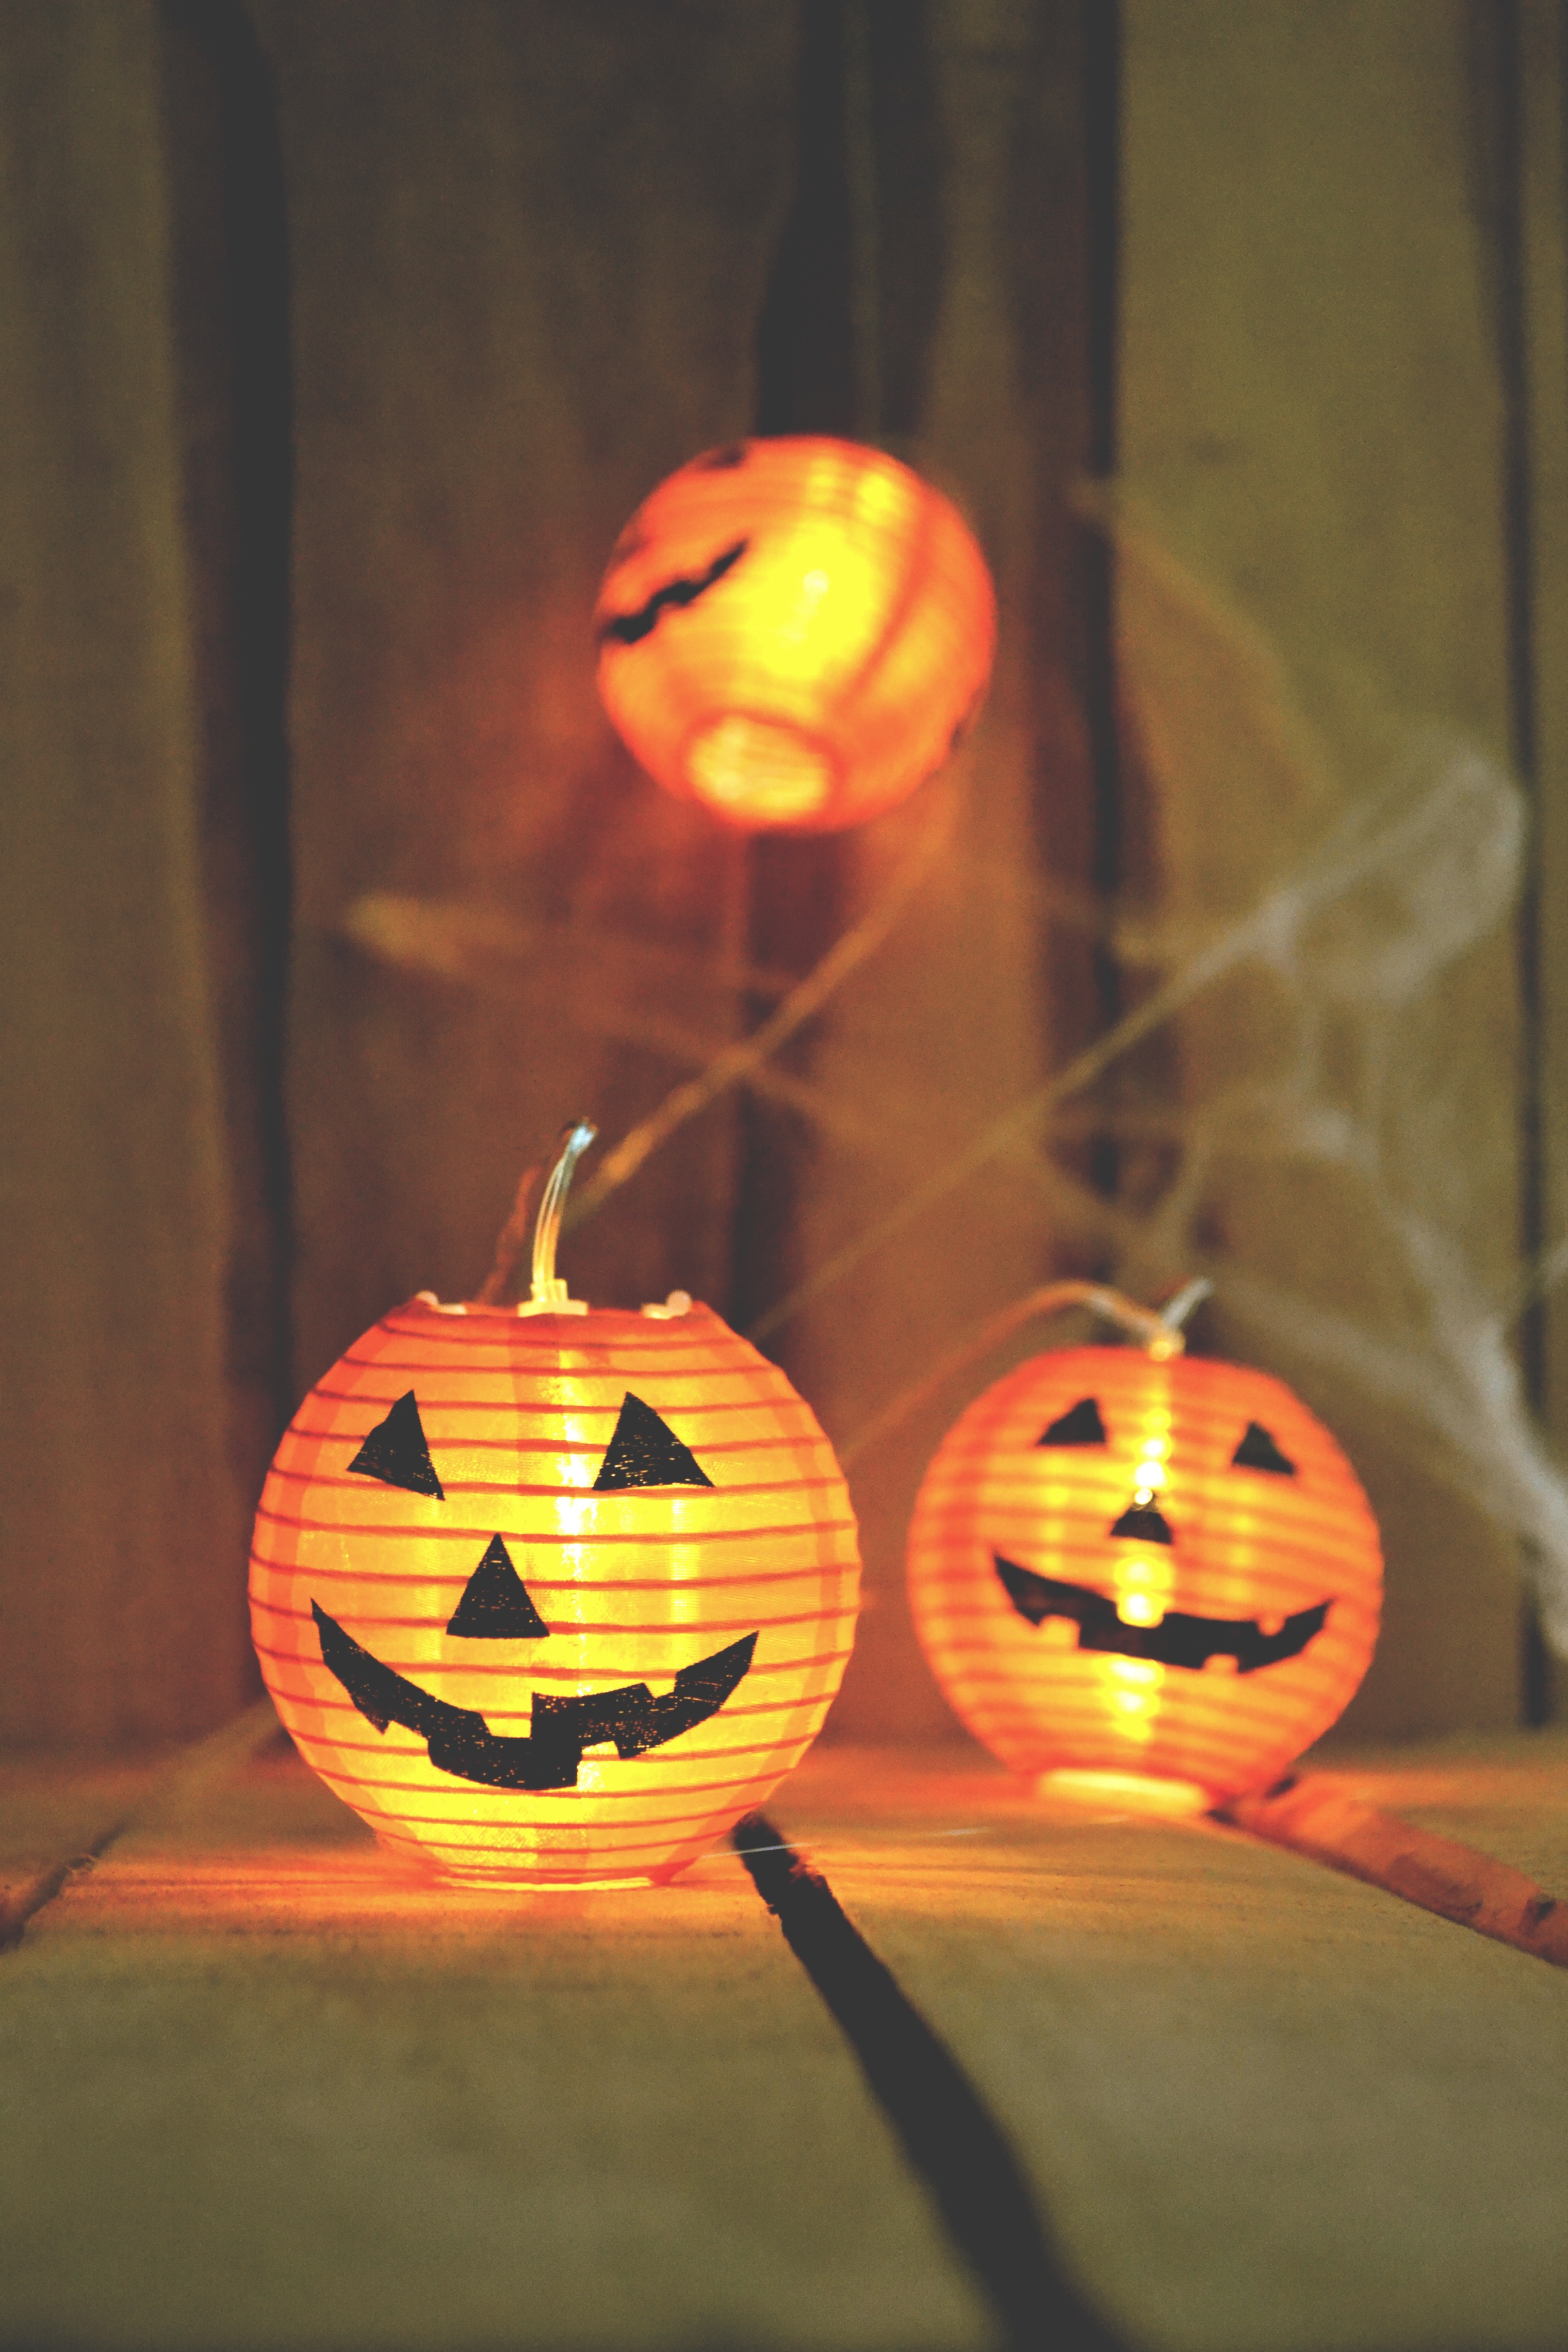
light, red, color, pumpkin, halloween, holiday, lamp, yellow, lighting, jack o lantern, event, carving, october